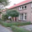
Label: house